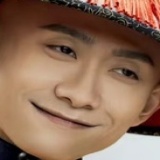
diễn viên Trương Nhất Sơn